Evolution of eusociality

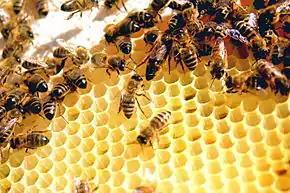
Honeybee workers collaborating on a comb have given up their ability to reproduce, an extreme expression of eusocial behavior.

Eusociality evolved repeatedly in different orders of animals, notably termites and the Hymenoptera (the wasps, bees, and ants). This 'true sociality' in animals, in which sterile individuals work to further the reproductive success of others, is found in termites, ambrosia beetles, gall-dwelling aphids, thrips, marine sponge-dwelling shrimp ("Synalpheus regalis"), naked mole-rats ("Heterocephalus glaber"), and many genera in the insect order Hymenoptera. The fact that eusociality has evolved so often in the Hymenoptera (between 8 and 11 times), but remains rare throughout the rest of the animal kingdom, has made its evolution a topic of debate among evolutionary biologists. Eusocial organisms at first appear to behave in stark contrast with simple interpretations of Darwinian evolution: passing on one's genes to the next generation, or fitness, is a central idea in evolutionary biology.